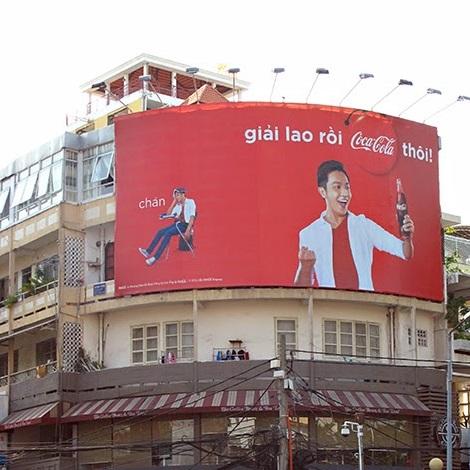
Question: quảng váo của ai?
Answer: của cocacola